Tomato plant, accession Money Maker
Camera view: vertical (180 deg); turntable rotation: 330 degrees
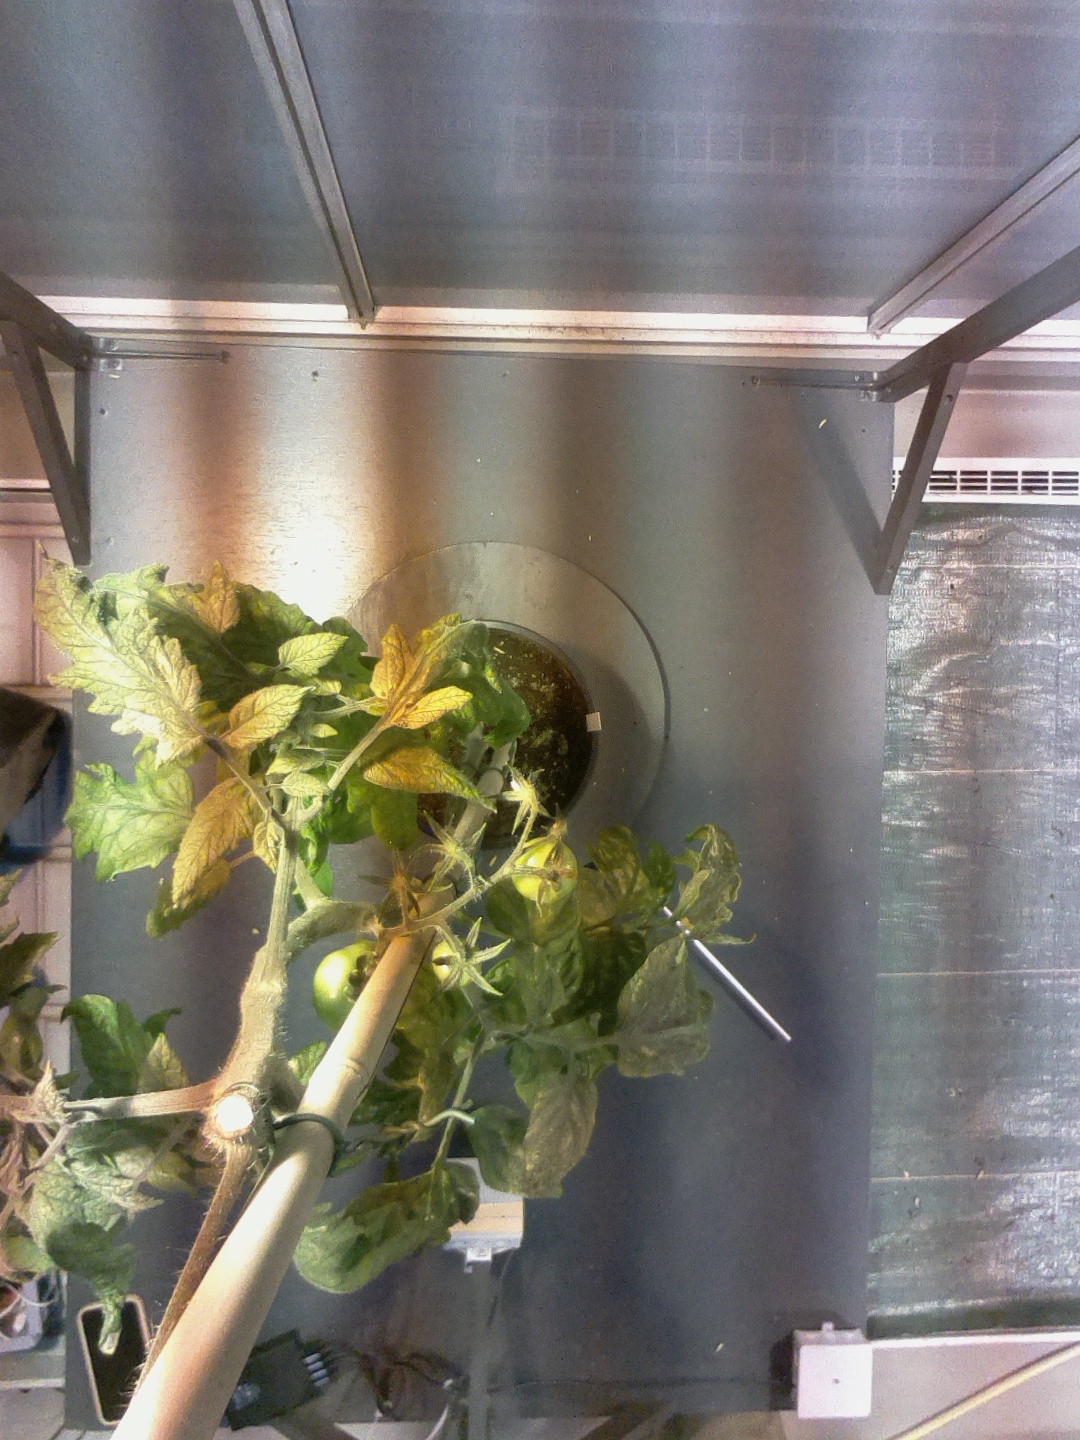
BBCH growth stage 75: 50%-60% of final fruit size